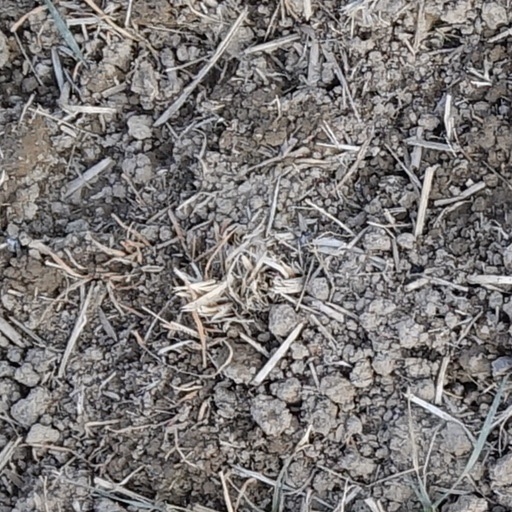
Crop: wheat